Adrian Leppard

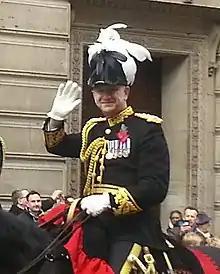
Leppard at the Lord Mayor's Show in 2014

Adrian Allen Leppard, (born 11 February 1962) is a retired senior British police officer and a former Commissioner of the City of London Police. He was previously Deputy Chief Constable of Kent Police and also served as a detective with Surrey Police.